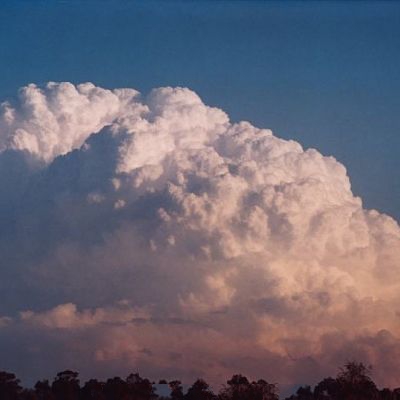
Cloud type: Cumulonimbus (Cb)